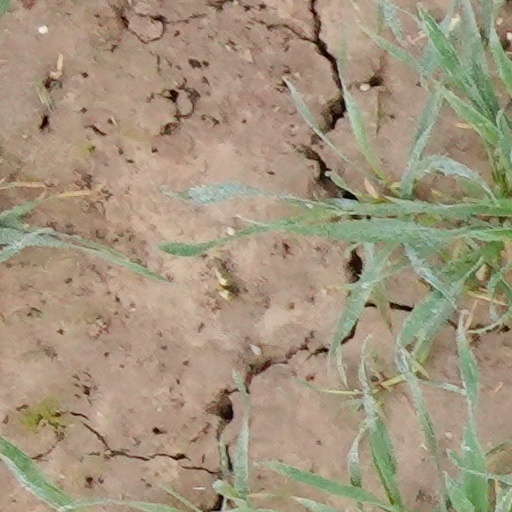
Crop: wheat